Luc Besson

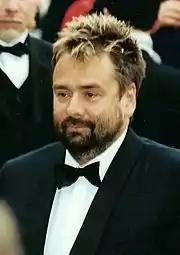
Besson at the 2000 Cannes Film Festival

From 2002 to 2005 Besson created the hugely successful Arthur series of children's fantasy novels, which comprises "Arthur and the Minimoys", "Arthur and the Forbidden City", "Arthur and the Vengeance of Maltazard" and "Arthur and the War of the Two Worlds". He directed "Arthur and the Invisibles" (2006), a feature film adaptation of the first two books of the collection, starring Madonna and Robert DeNiro. Combining live action and animation, it was released in the UK and the US, as well as in France.